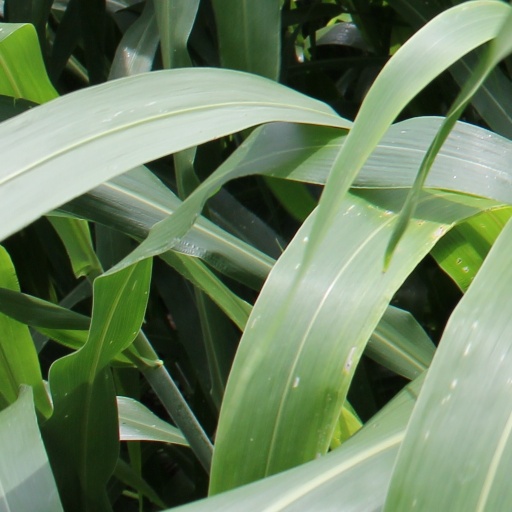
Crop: sorghum